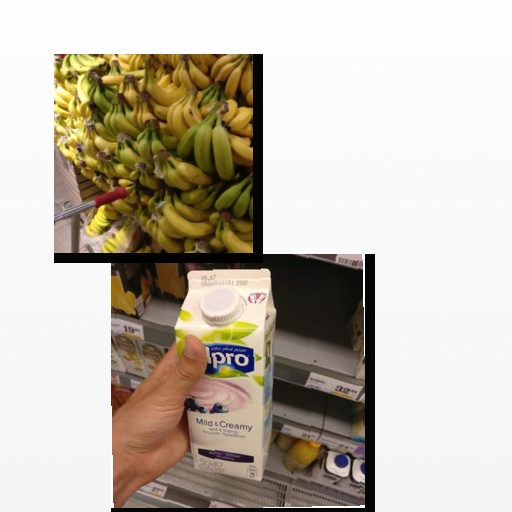
Food items: banana, blueberry_soy_yogurt